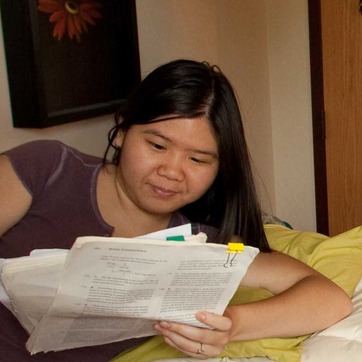
Material: skin